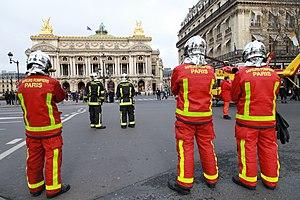
La brigade de sapeurs-pompiers de Paris, familièrement appelée la Brigade, est une unité du génie de l'Armée de terre française, placée sous l'autorité du préfet de police de Paris. Elle est commandée par le général de brigade Jean-Marie Gontier depuis le 30 novembre 2019.
La sécurité civile en France a pour objet la prévention des risques de toute nature, l'information et l'alerte des populations ainsi que la protection des personnes, des biens et de l'environnement contre les accidents, les sinistres et les catastrophes par la préparation et la mise en œuvre de mesures et de moyens appropriés relevant de l’État, des collectivités territoriales et des autres personnes publiques ou privées. L'État est garant de la cohérence de la sécurité civile au plan national. Il en définit la doctrine et coordonne ses moyens.